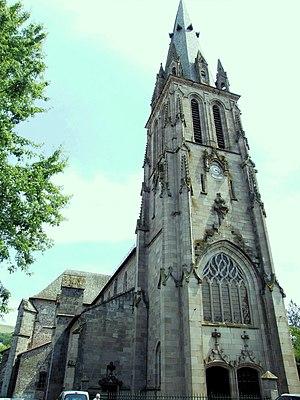
Aurillac - Eglise Saint-Géraud
Aurillac est une ville française située au centre du Massif central, dans le département du Cantal dont elle est la préfecture, en région administrative Auvergne-Rhône-Alpes.